Jamie Kennedy

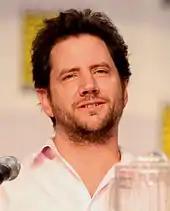
Kennedy at the 2010 San Diego Comic-Con

When Kennedy first arrived in Los Angeles, he became a professional Hollywood extra.